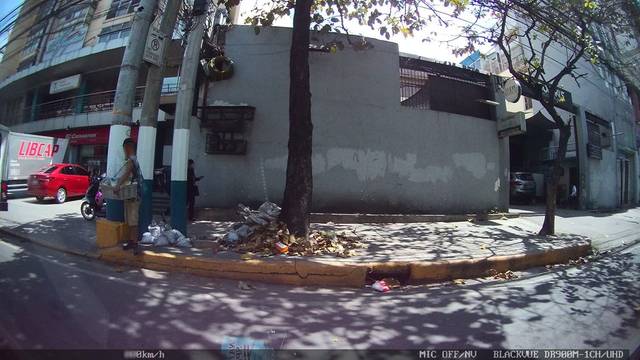
Region: Philippines
Coordinates: 14.568, 120.993